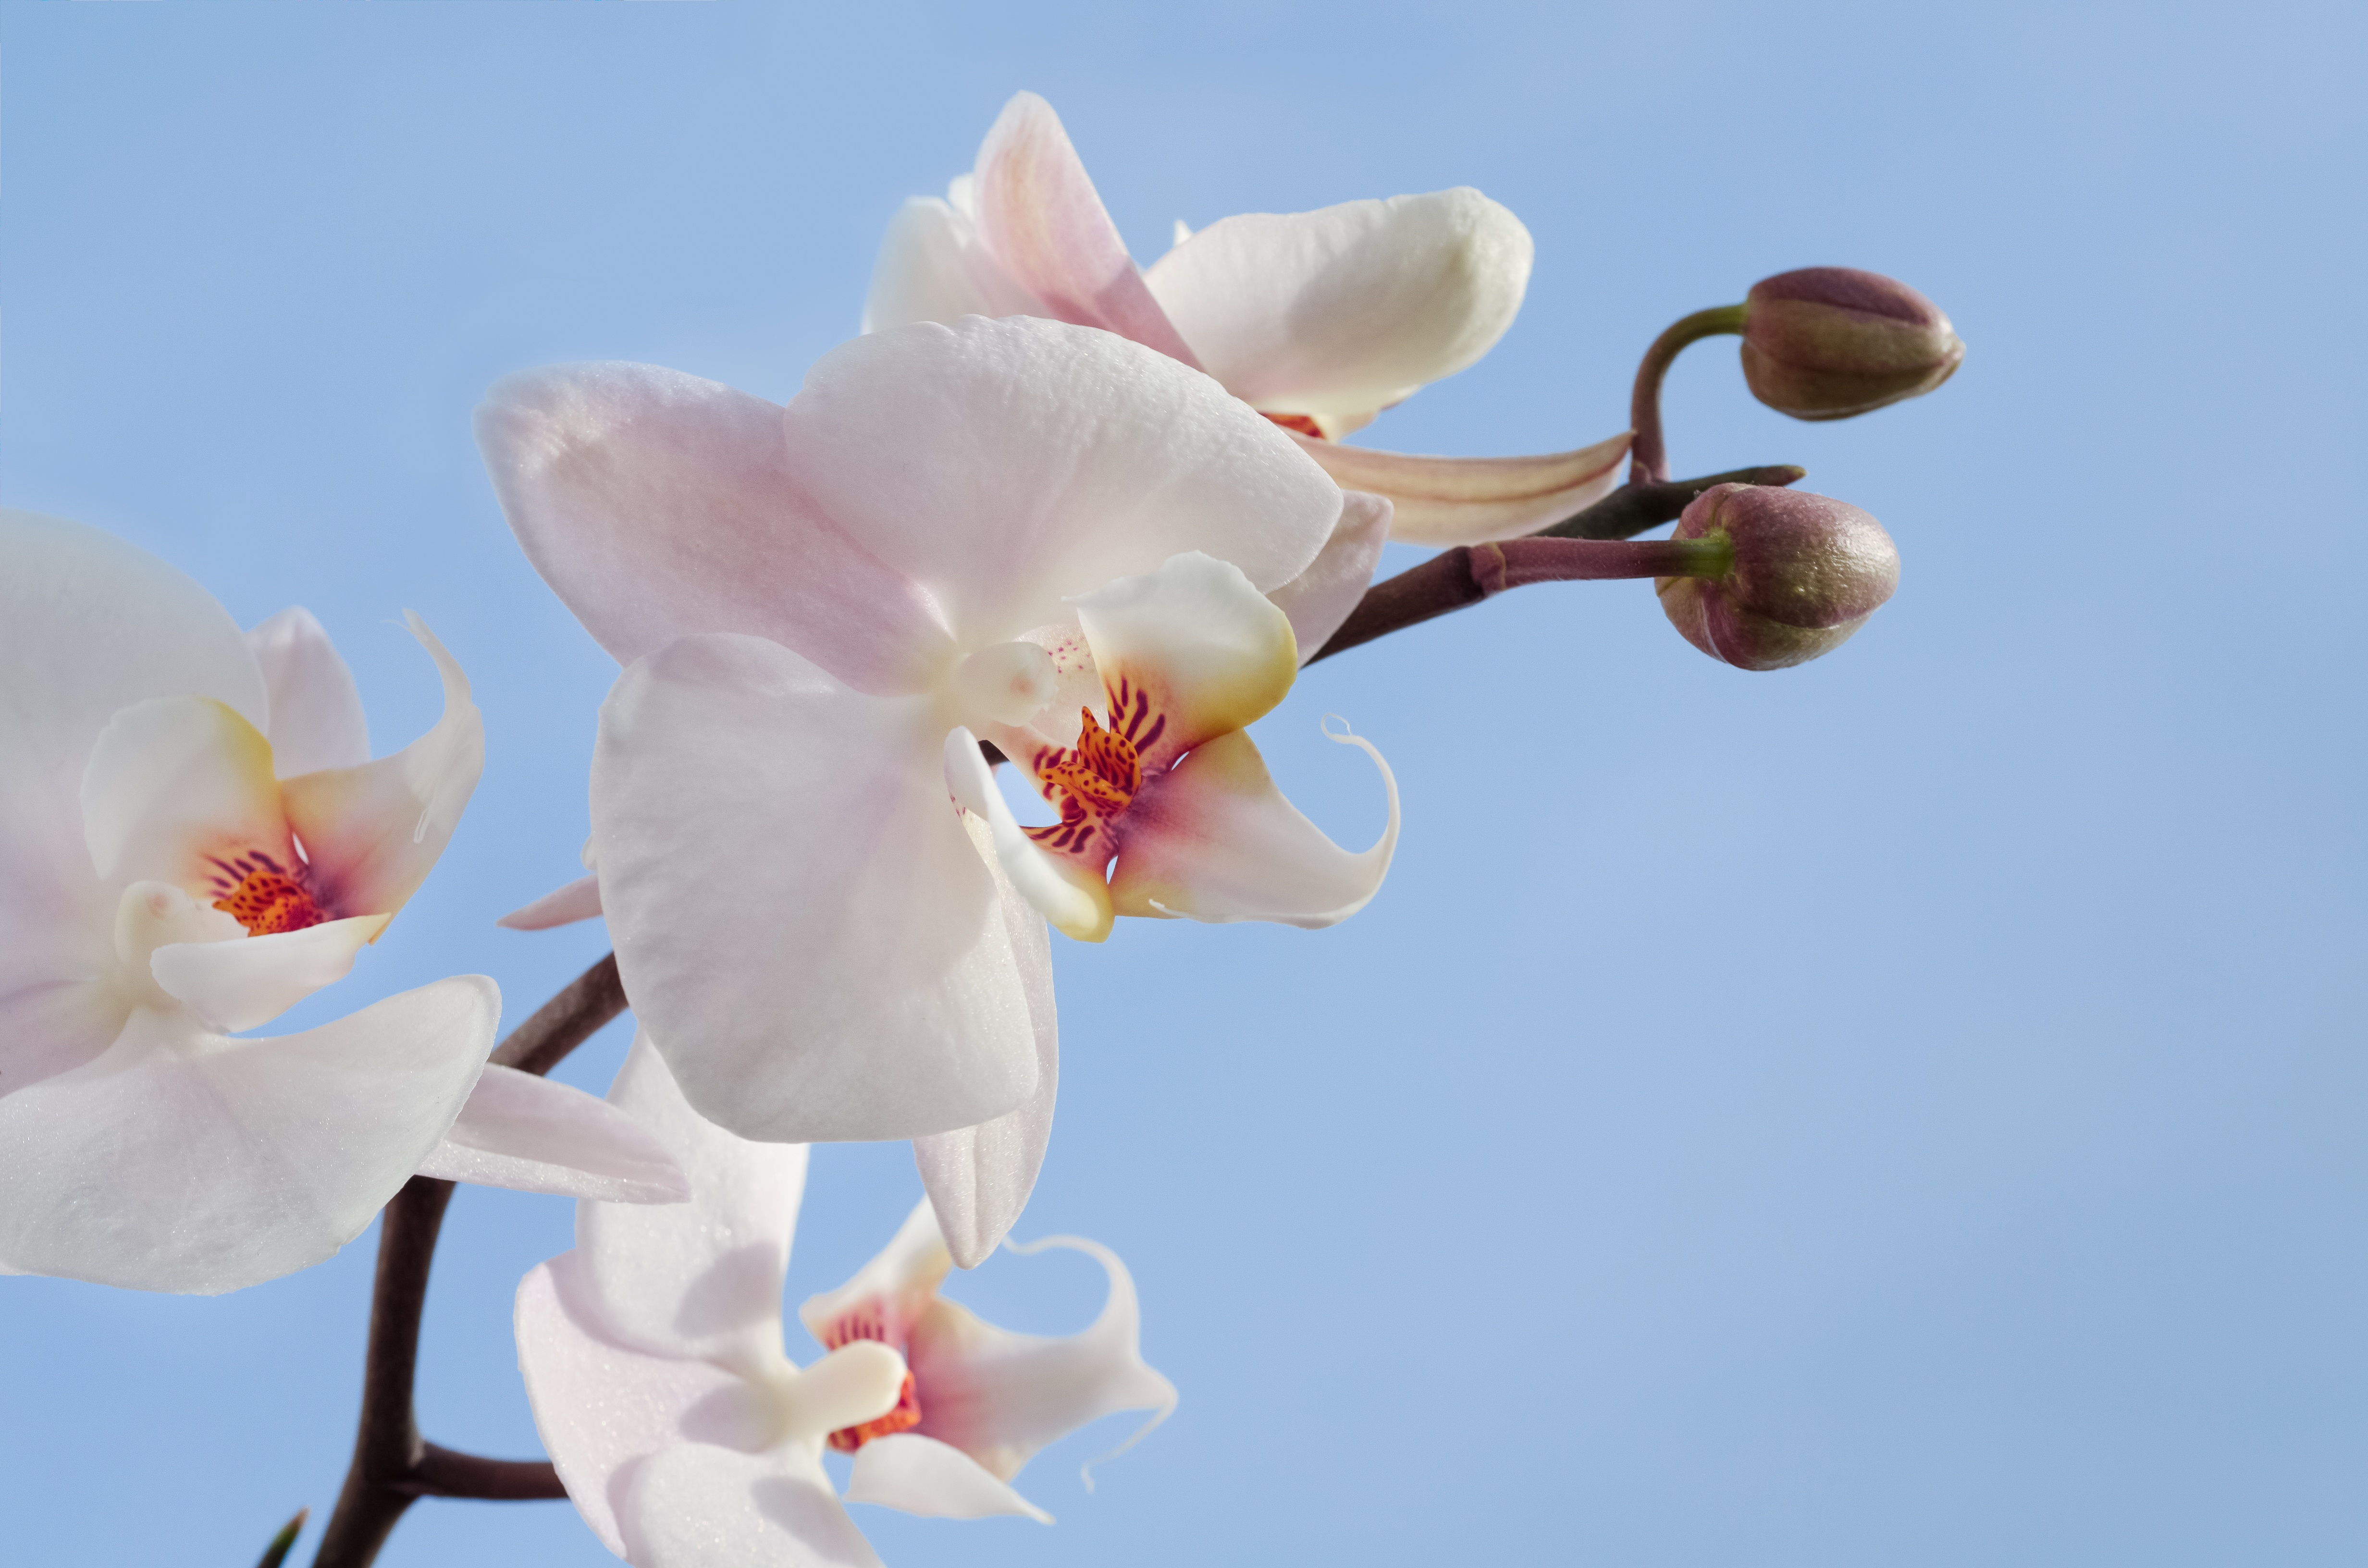
nature, blossom, plant, white, flower, petal, bloom, spring, tropical, macro, romance, botany, pink, flora, white flower, freshness, orchid, close up, bud, elegance, macro photography, flowering plant, land plant, moth orchid